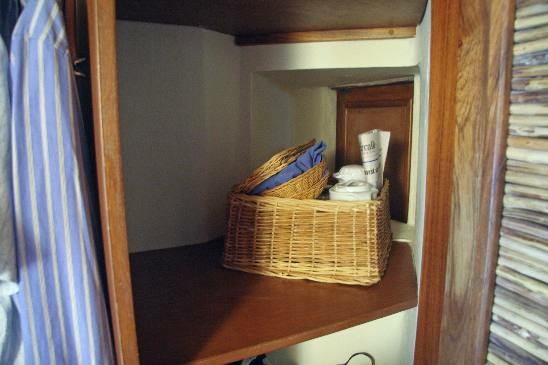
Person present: No